Wollaston Lake Barge Ferry

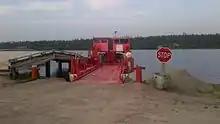
Front view docked at Barge Landing in Wollaston Lake, SK.

The Wollaston Lake Barge Ferry is a barge ferry that operates in the Canadian province of Saskatchewan in the Northern Saskatchewan Administration District of the province. The ferry crosses Wollaston Lake, providing a link between Highways 905 and 995 and the community of Wollaston Lake, Saskatchewan.